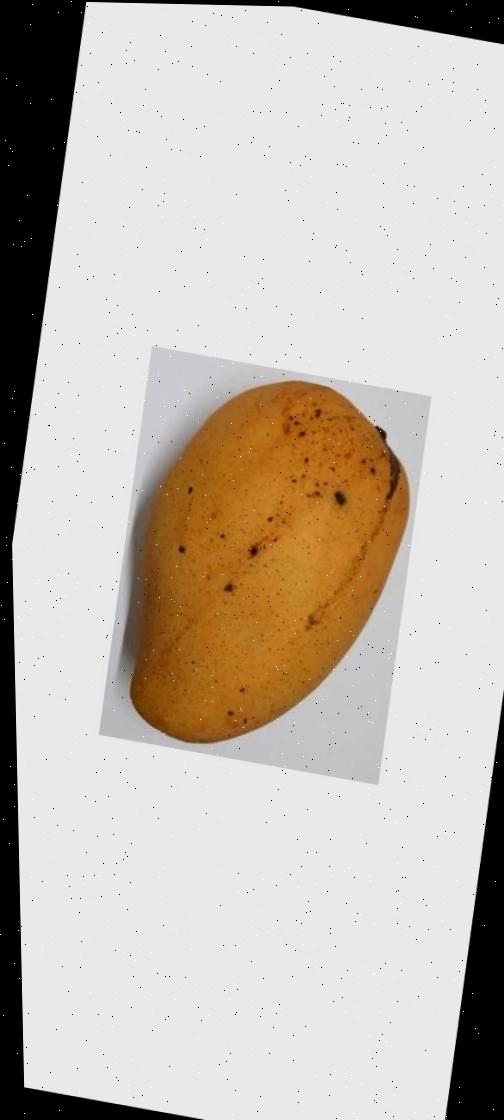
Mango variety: Katimon